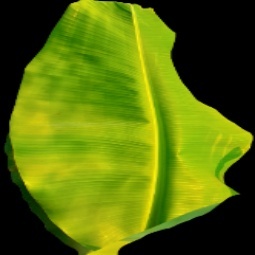
Label: Zinc